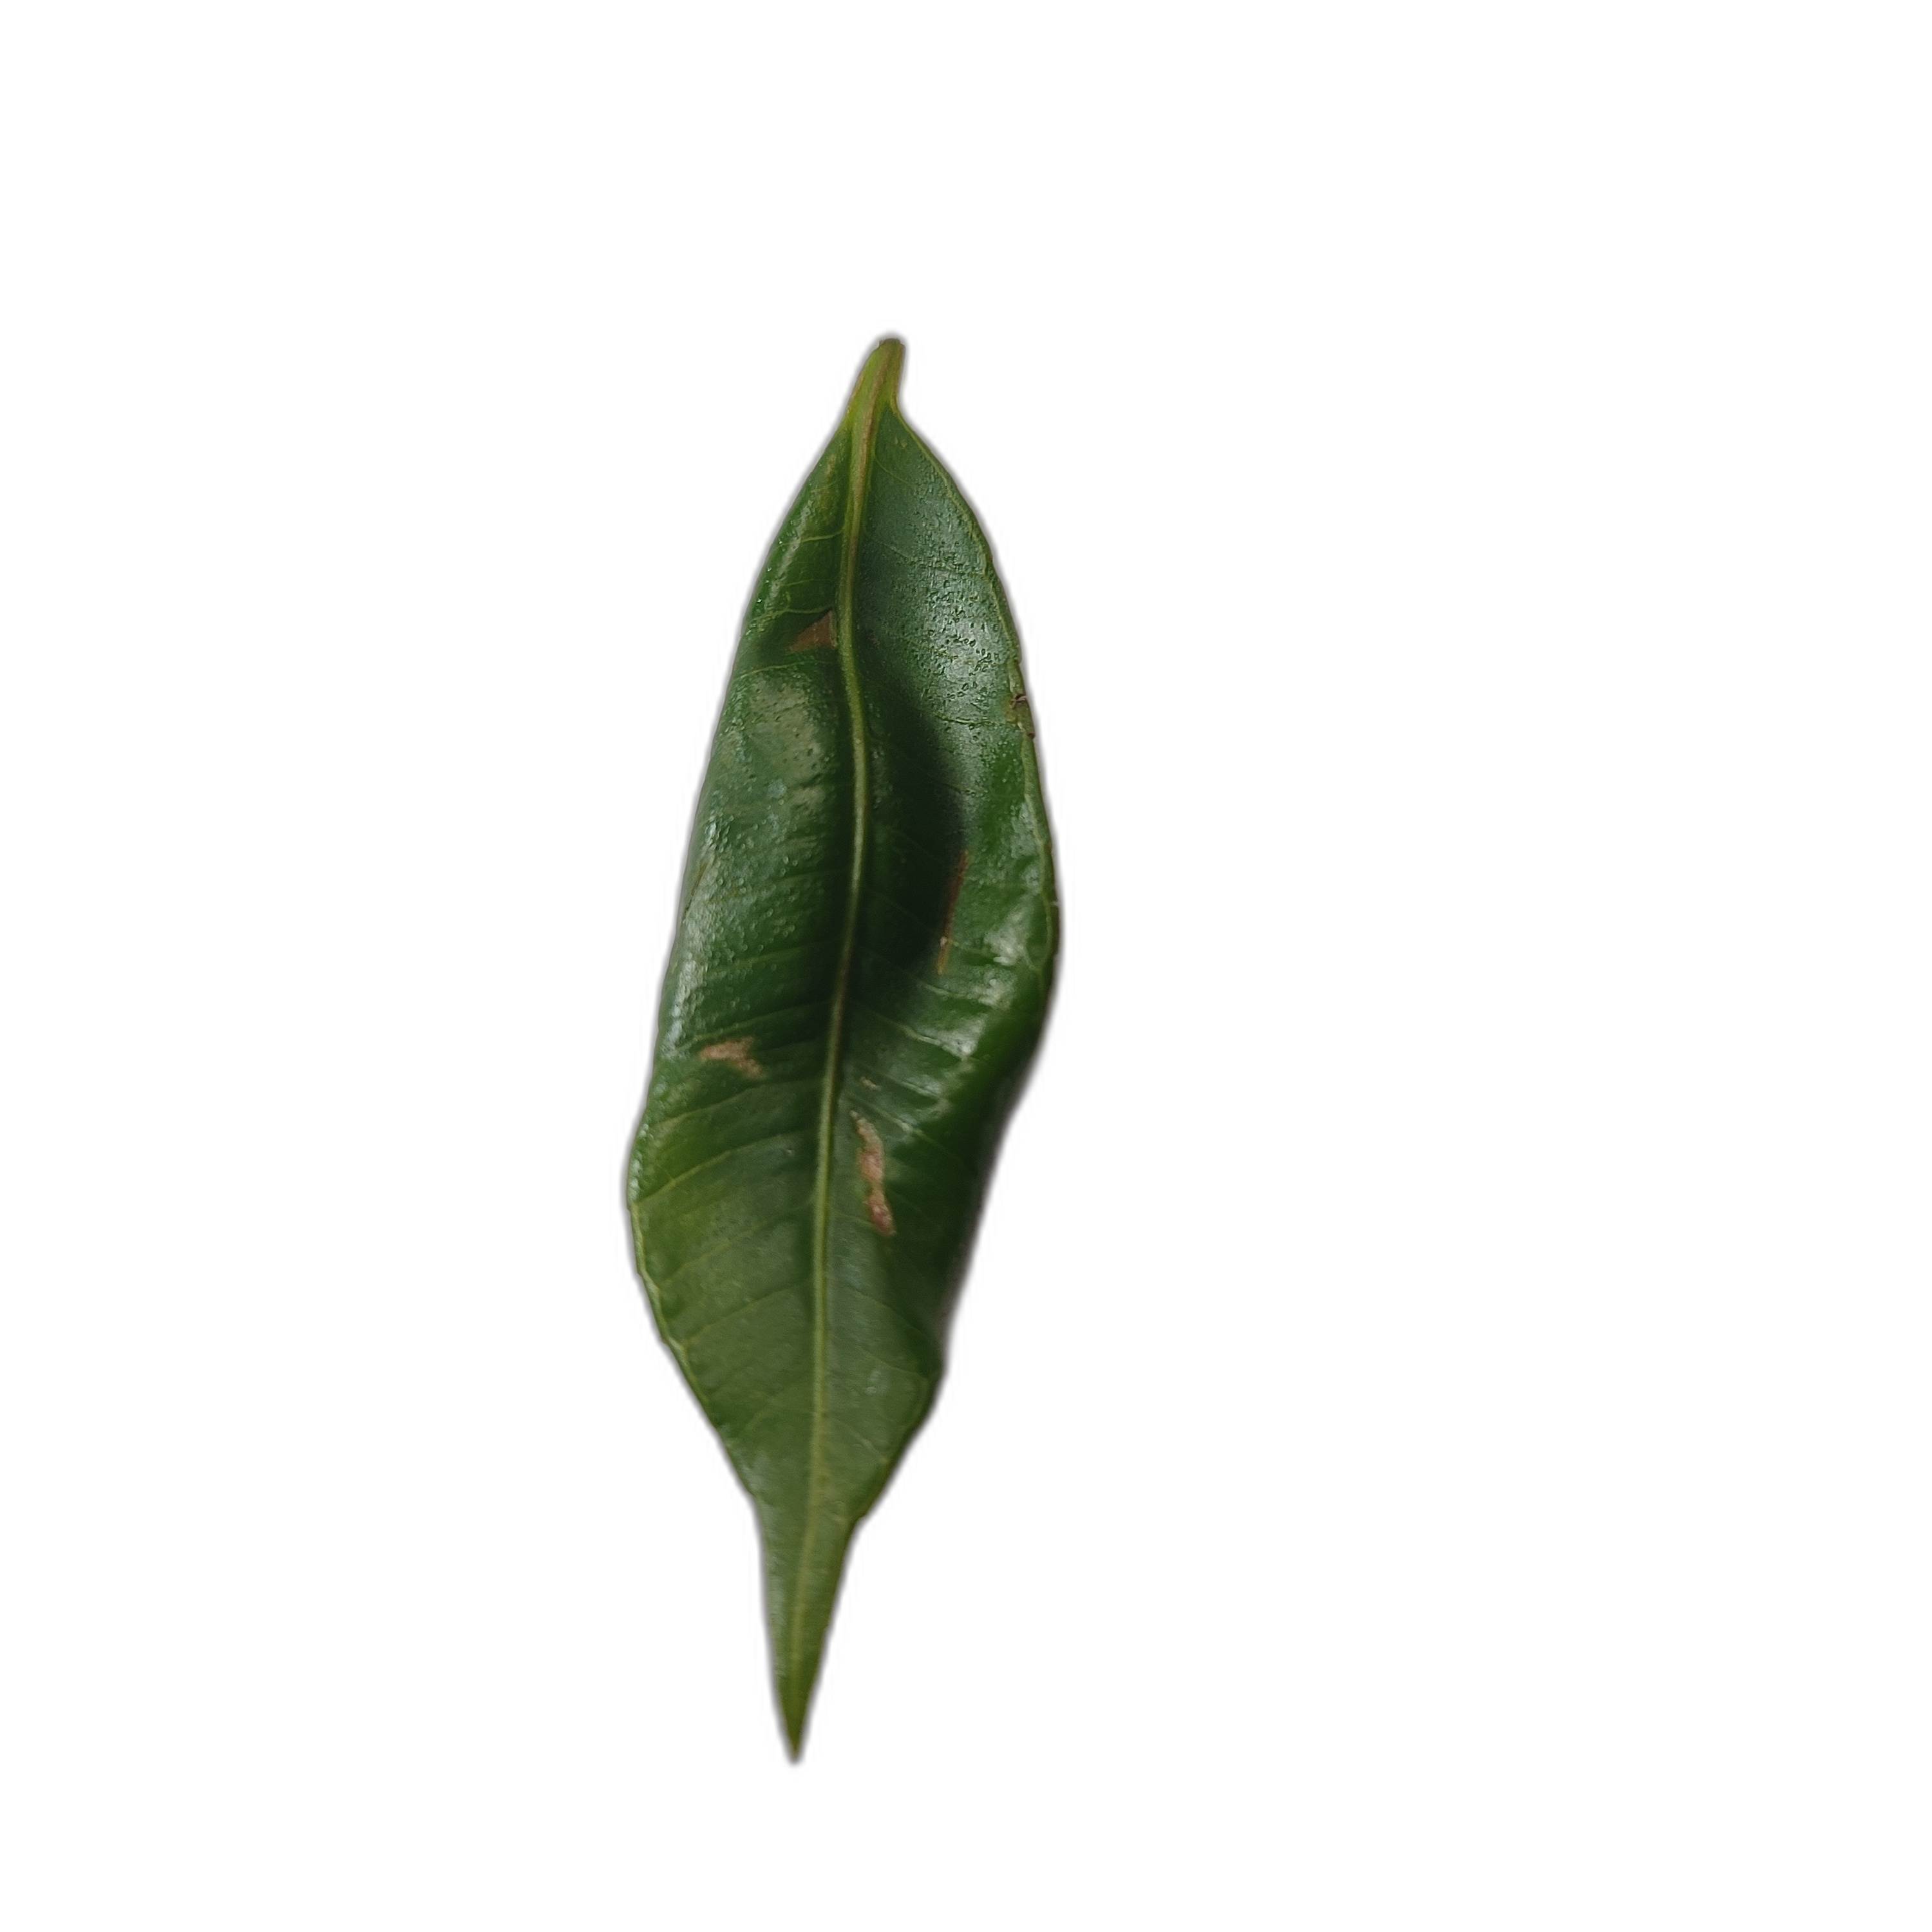
Label: healthy